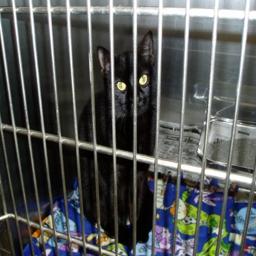
Animal: cats